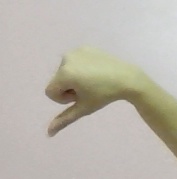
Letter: waw